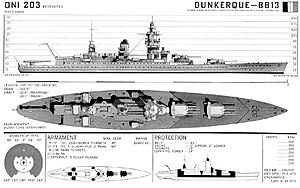
Slagkrydser / Genoprustning / Frankrig
Plantegning af den franske slagkrydser Dunkerque
"Slagkrydsere var store krigsskibe fra første halvdel af det 20. århundrede og blev først introduceret af Royal Navy. Slagkrydseren blev udviklet som efterfølger for panserkrydseren, men dens opståen hang mere sammen med udviklingen af dreadnought-slagskibet. Den første serie slagkrydsere, der begyndte med Invincible, blev oprindeligt omtalt som ""dreadnought krydsere"".